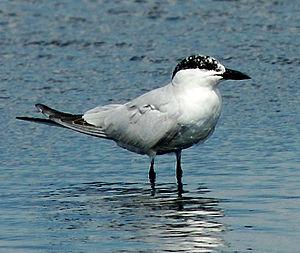
Cette liste de la faune française regroupe les espèces de Charadriiformes peuplant la France métropolitaine.
La Sterne hansel est une espèce d'oiseau des marais d'eau douce et des lagunes côtières, mais elle migre au-dessus des mers.
Lillo est une commune d'Espagne de la province de Tolède dans la communauté autonome de Castille-La Manche.